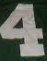
Number: 4